Charles Manigault Morris

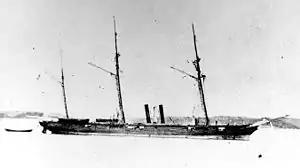
Morris' command, the CSS "Florida".

In December 1837, he entered the United States Navy as a midshipman. He was promoted to the rank of Lieutenant in 1851, serving "with honor during the Mexican War." In 1853, he was Lieutenant on the USS "Mississippi" with Commodore Matthew C. Perry's expedition to Japan. While in Japan, Morris received gifts from Emperor Kōmei. In 1860, he was First Lt. of the USS "Marion" with the Africa Squadron off the coast of Africa.